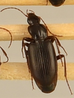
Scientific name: Calathus advena
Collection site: Rocky Mountains NEON (RMNP), plot RMNP_014